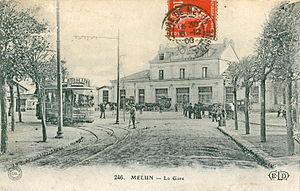
Carte postale ancienne éditée par ELD, n°246
Le tramway de Melun est un réseau de tramways électriques qui a desservi la ville française de Melun, en Seine-et-Marne au sud-est de Paris. Il est mis en service le 24 octobre 1901 et supprimé le 31 janvier 1917.
Le tramway de Verneuil-l'Étang à Melun, aussi appelé tacot de Verneuil ou tramway de Verneuil, est une des lignes de chemin de fer secondaire de Seine-et-Marne, exploitée de 1901 à 1950 par la Société générale des chemins de fer économiques, dont elle constitue la première ligne dans le département. Elle reliait Melun à Verneuil-l'Étang. La longueur de la ligne était de 18,390 km accomplis en une heure sur une voie d'un mètre de large. Elle connaît une hausse de fréquentation jusqu'en 1914, la guerre désorganisant ensuite son trafic. Entre les deux guerres, l'autobus la concurrence pour le trafic de voyageurs. La ligne voit alors sa rentabilité décliner, et n'est à terme utilisée que par l'industrie sucrière, avant sa fermeture et son démantèlement.
La gare de Provins est une gare ferroviaire française de la ligne de Longueville à Esternay située à proximité du centre-ville de la commune de Provins, dans le département de Seine-et-Marne, en région Île-de-France.